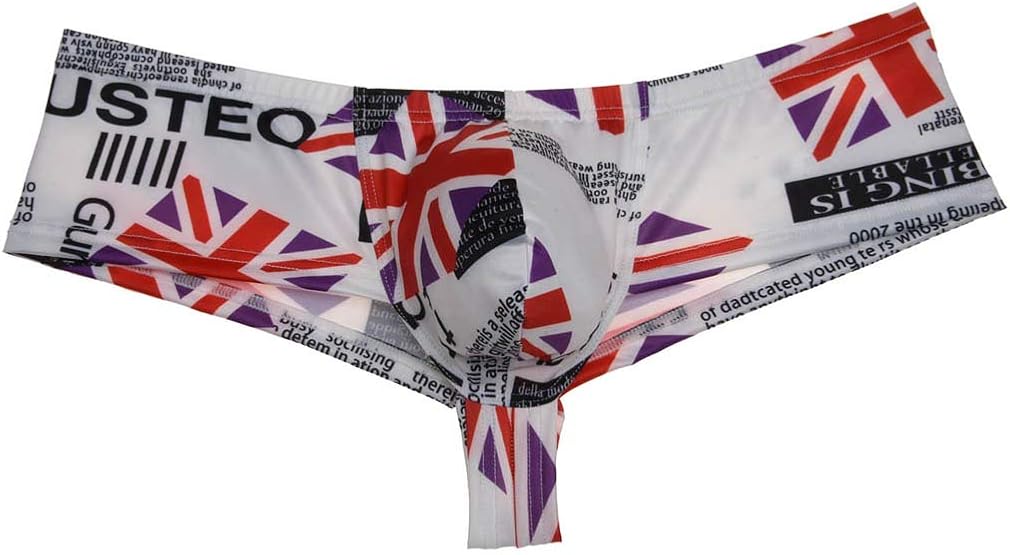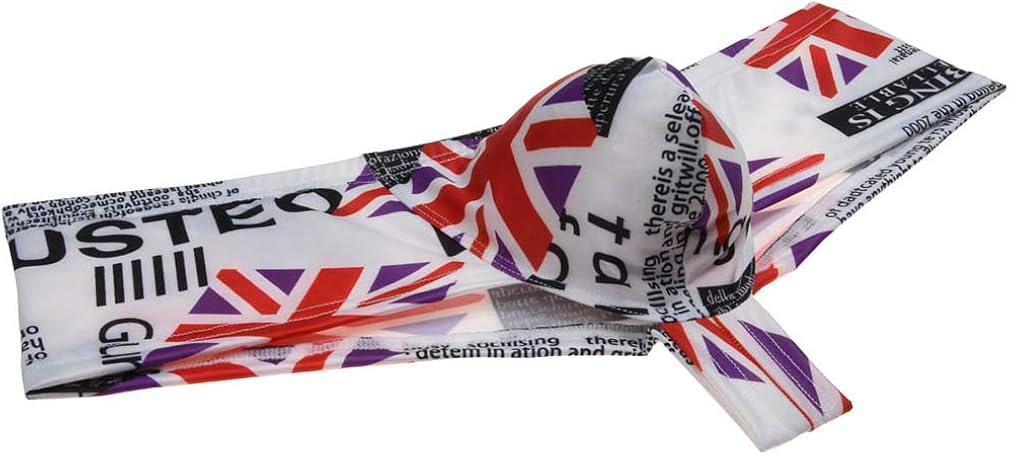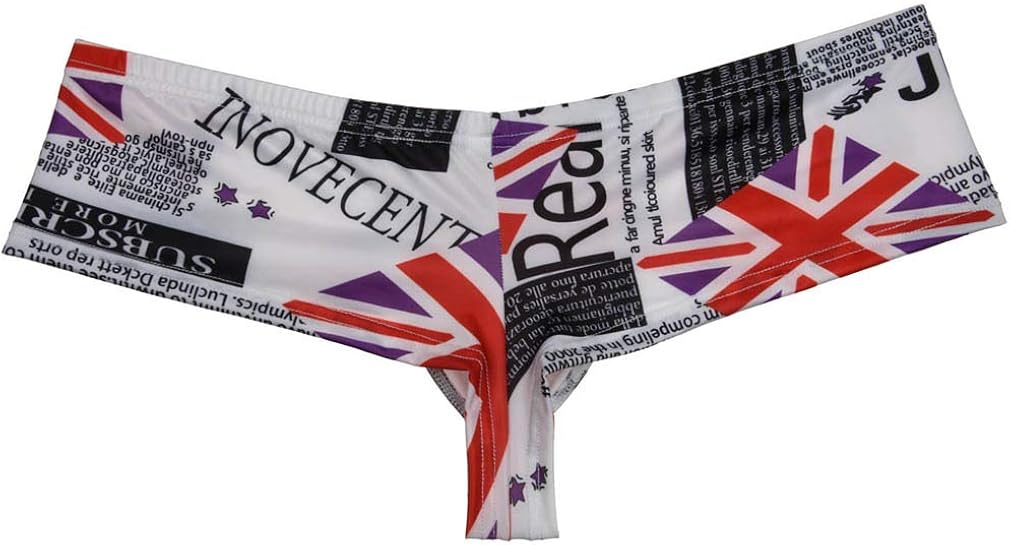
Jaxu Men's Hip-hop Pattern Thong Boxers Sexy Guys Briefs Bodybuilding Underwear Club Pouch Thong Trunks Pants
Category: AMAZON FASHION
1.The real color of the item may be slightly different from the pictures shown on website caused by many factors such as brightness of your monitor and light brightness. 2.Item Size: Size M(Fit Waistline 27"~32") Size L(Fit Waistline 29"~35") Size XL(Fit Waistline 31"~38")
Features: 85% Nylon,15% Spandex | Elastic closure closure | Machine wash in soft cycle or hand wash. Do not use chlorine bleach.Do not iron. | The narrow crotch & highter cut leads to the sexy thong style back that gives minimal coverage, yet is also fit and feel great. Fit like a brief (tight), yet also fit the rear like a thong (up your butt). Also great for all day wear. | Contour pouch boxers, thong bottom, trunks briefs design, this uniquely designed underwear oozes sex appeal.The rear provides an exciting view of your lower buttocks while the front pouch gives you a superior, cupping support for your package and gives you a grace sexy look. | The single-ply enhancing support pouch gives you a nice lift without being over-the-top. All elastic bindings are covered for a smooth, soft fit. | The fabric is breathable and smooth keeping your body cool and dry throughout the day. Soft , stretch and shape to your body for all day (and night) comfort! | M(Fit Waistline 27"~32")/L(Fit Waistline 29"~35")/XL(Fit Waistline 31"~38")